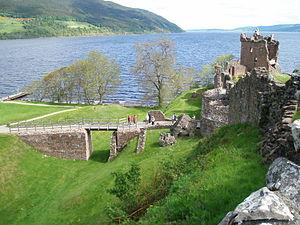
Le château d'Urquhart est un château en ruines situé sur les berges du loch Ness, en Écosse. Il se trouve dans les Highlands, près de la route A82, à 21 km au sud-ouest d'Inverness et à 2 km à l'est du village de Drumnadrochit.